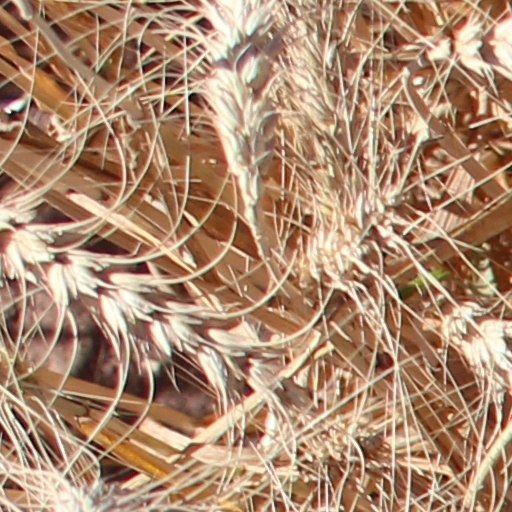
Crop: wheat